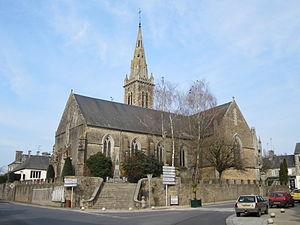
Église Saint-Martin de Brécey, MAnche
Brécey est une commune française, située dans le département de la Manche en région Normandie, peuplée de 2 120 habitants.